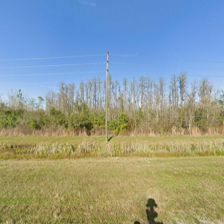
Label: streetView